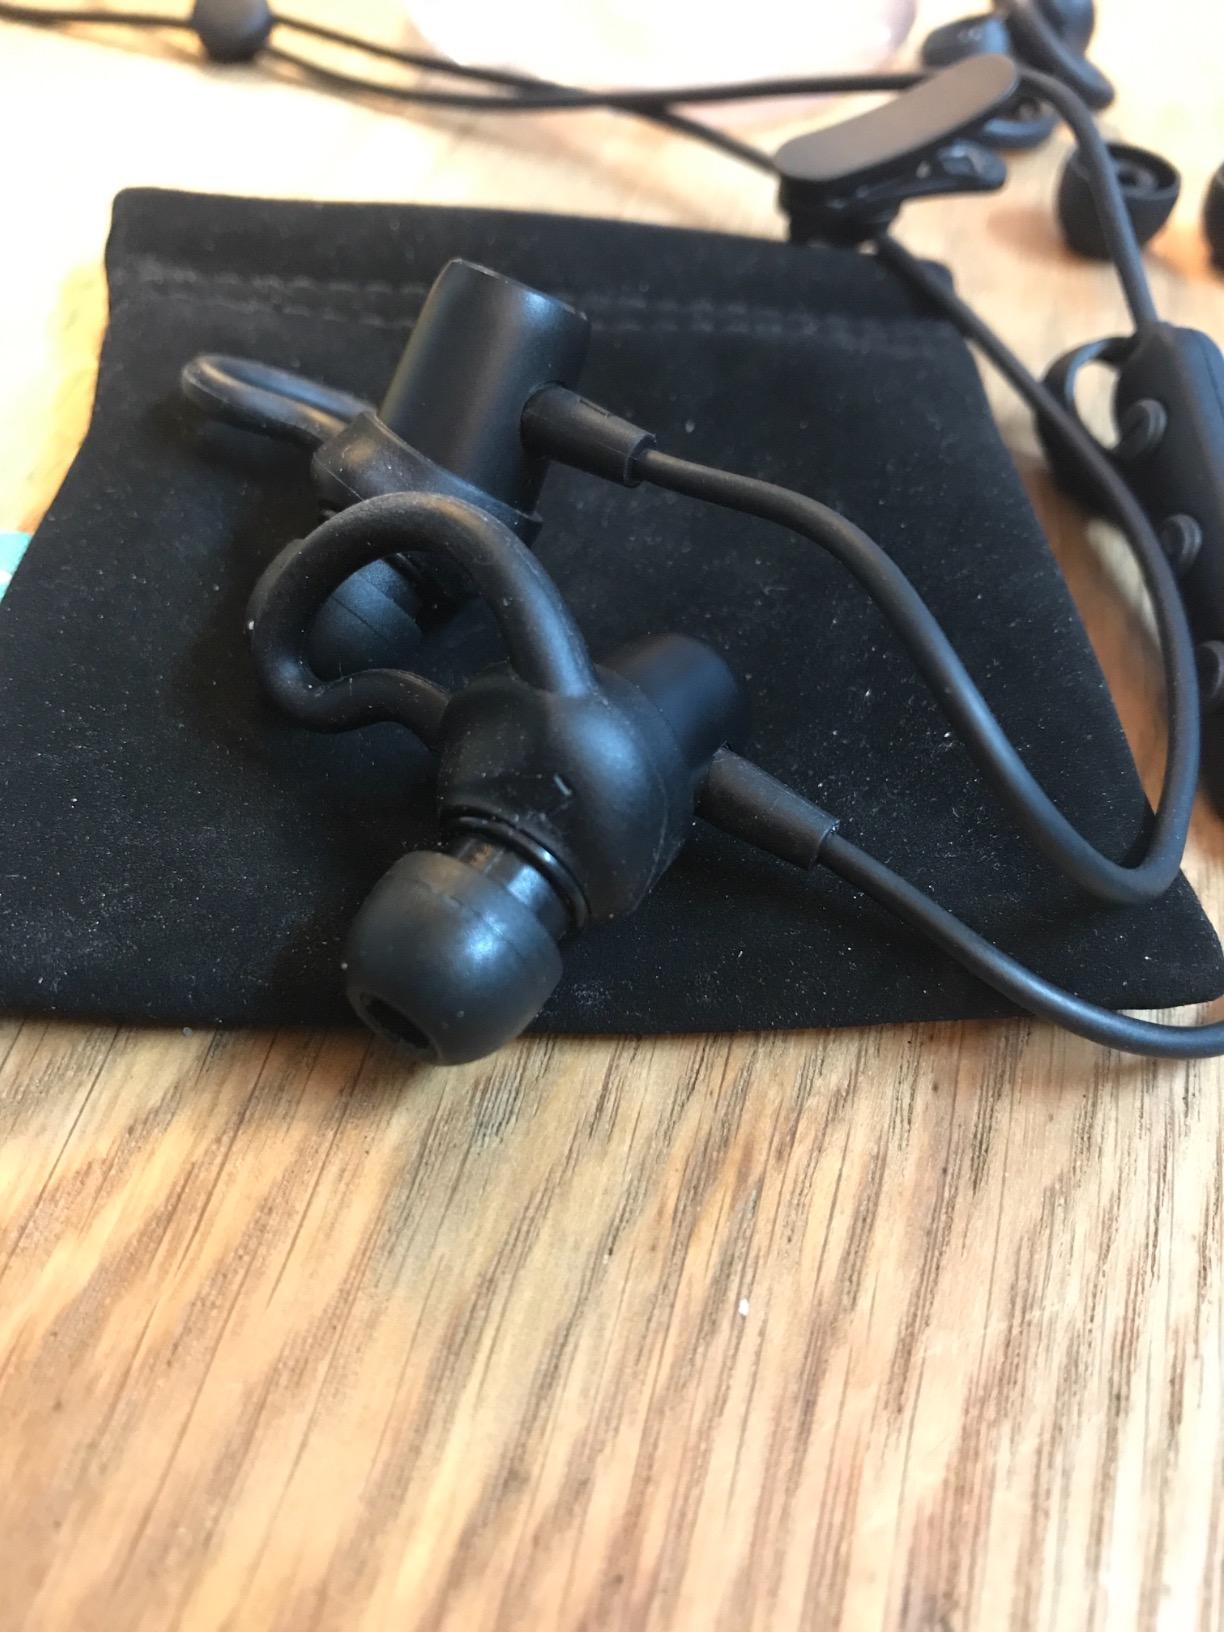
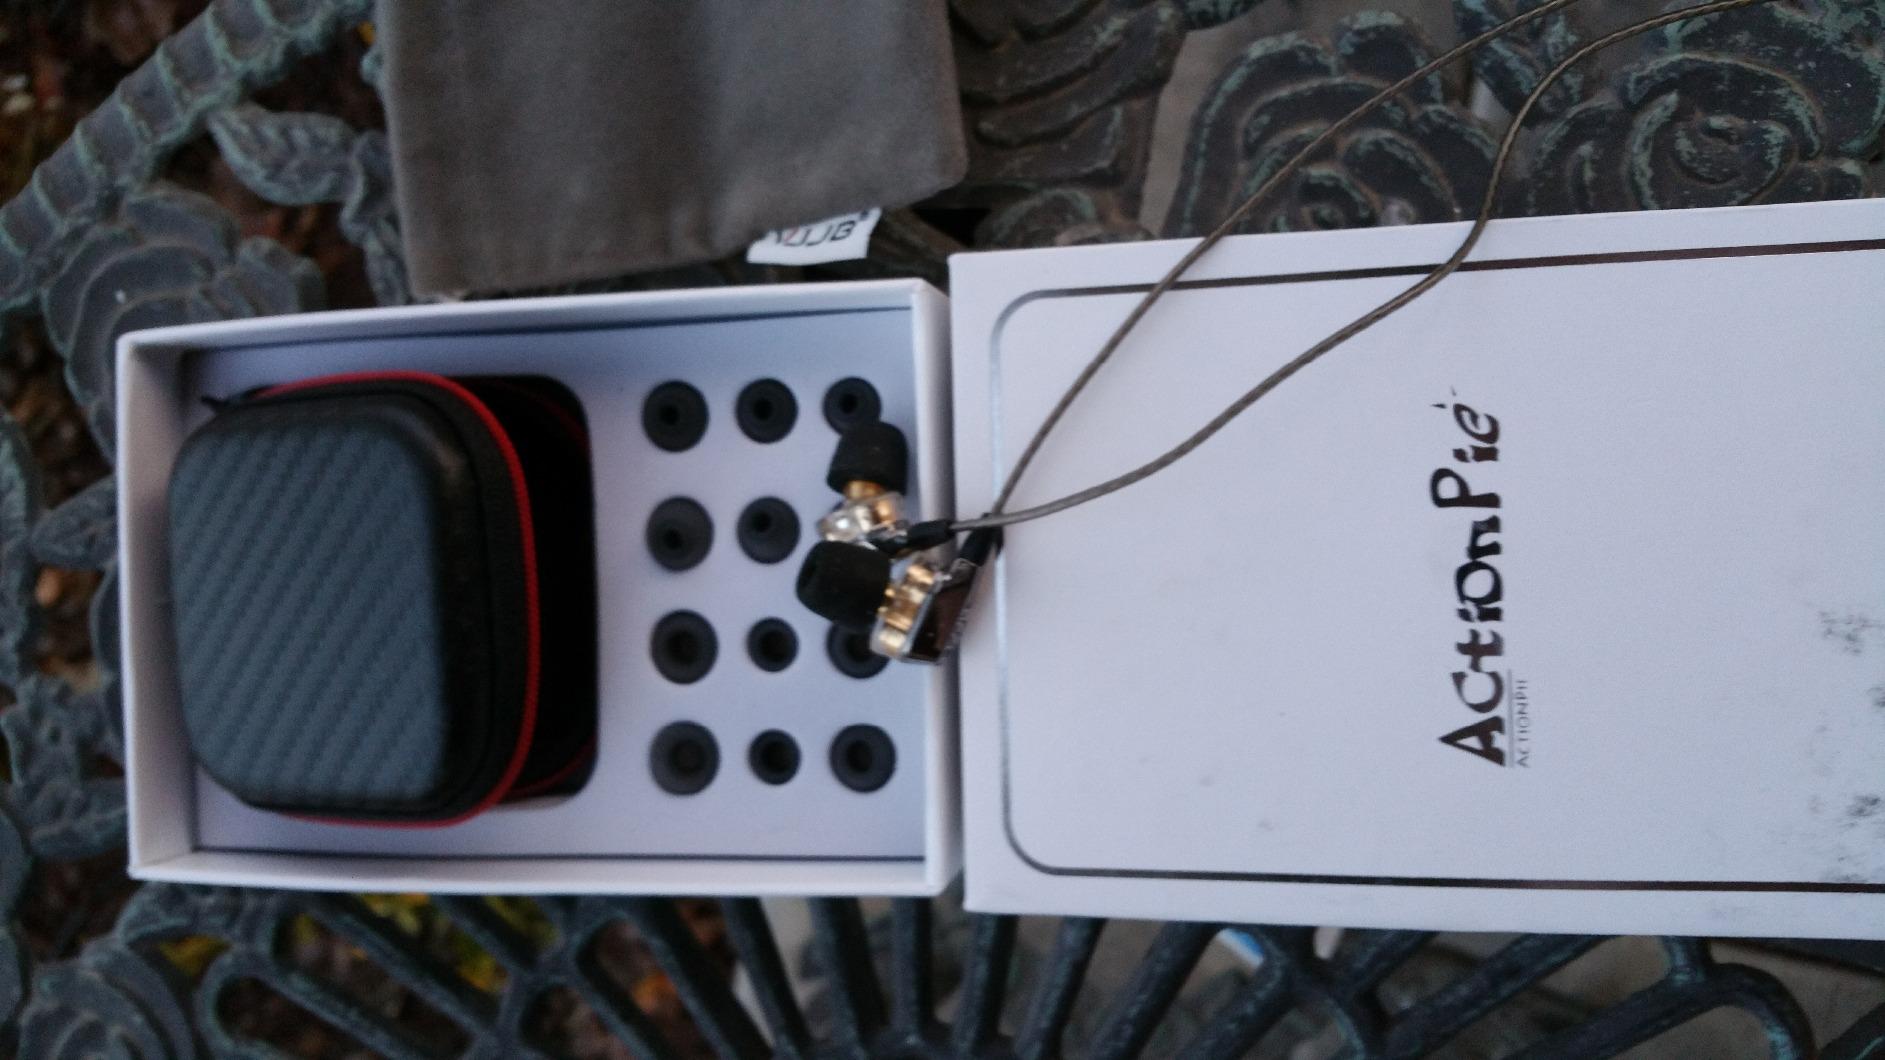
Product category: headphones
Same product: no